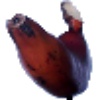
Label: Banana Red 1